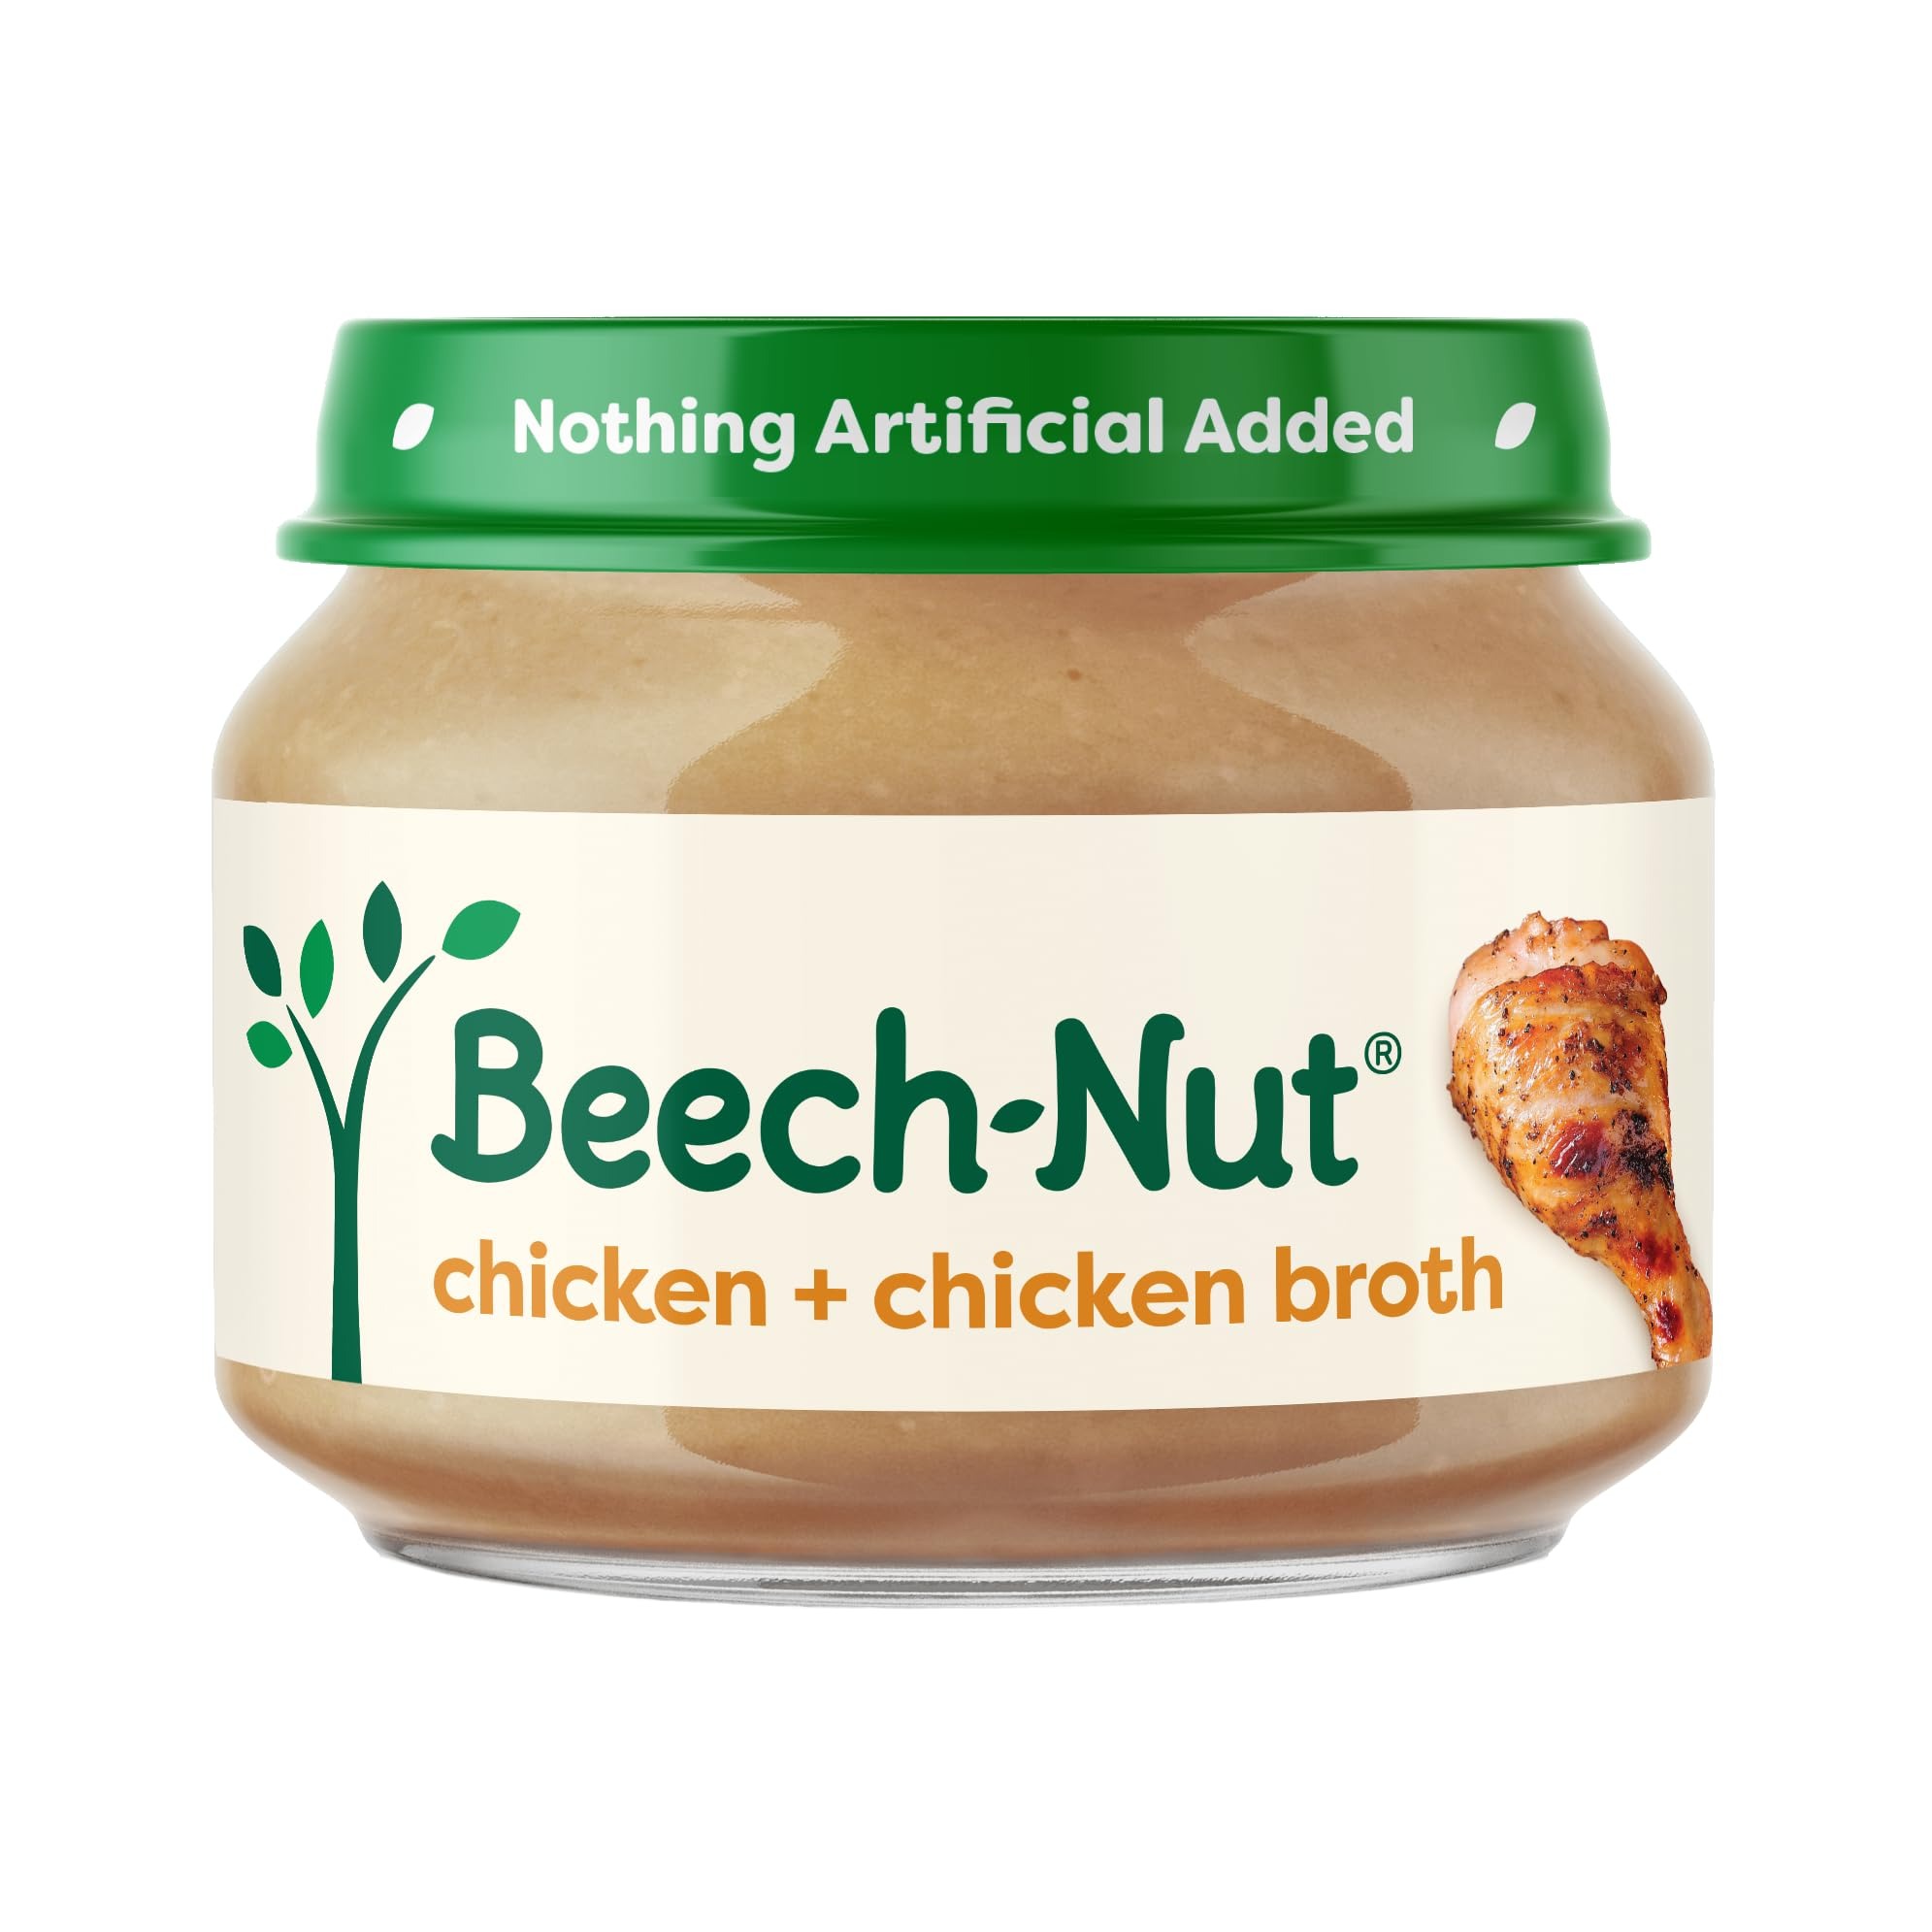
Item Name: Beech-Nut Meat Baby Food Jars, Chicken & Chicken Broth Puree, 7g Protein, Stage 1 Baby Food for Babies 4 Months and Up, 2.5oz Glass Jars, 10ct
Bullet Point 1: 7G OF PROTEIN FOR BABY: Beech-Nut Meat Baby Food is a savory blend of real pureed chicken & chicken broth. Each jar contains 7 grams of protein to help keep baby full.
Bullet Point 2: NO ARTIFICIAL PRESERVATIVES, COLORS OR FLAVORS: Beech-Nut baby food purees are made without artificial preservatives, colors or flavors and have no added sweeteners--just what you'd expect for baby's first foods.
Bullet Point 3: DAIRY-FREE & GLUTEN-FREE: This puree is free of dairy, gluten, nuts and soy.
Bullet Point 4: SMOOTH TEXTURE FOR INTRODUCING SOLIDS: Whether your baby is just starting solids or learning to master self-feeding, Beech-Nut purees are blended to a smooth, easy-to-eat texture your baby will love.
Bullet Point 5: STAGE 1 BABY FOOD: Beech-Nut Chicken & Chicken Broth baby food is a stage 1 puree suitable for babies 4 months and up.
Value: 10.0
Unit: Count

Price: 13.995